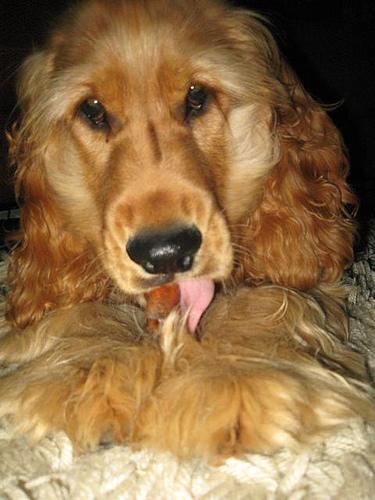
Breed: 286-n000111-cocker_spaniel